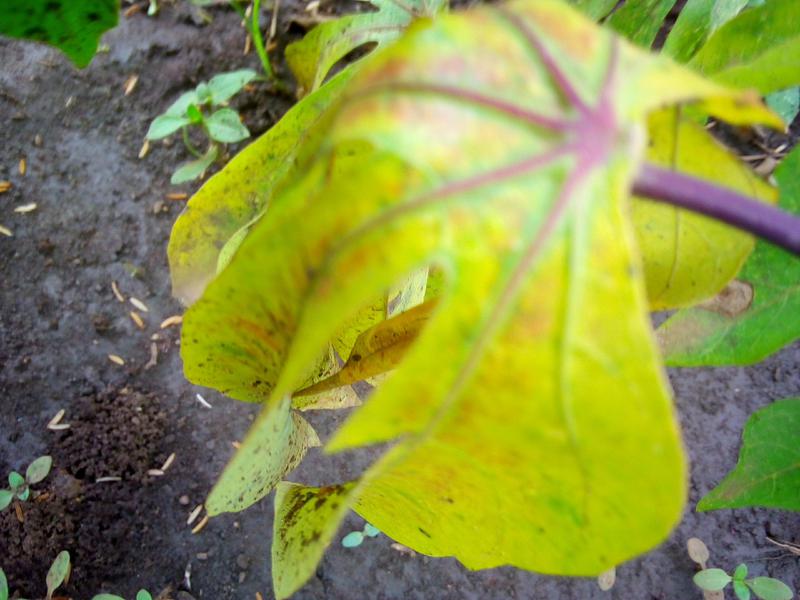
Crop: cassava
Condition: healthy